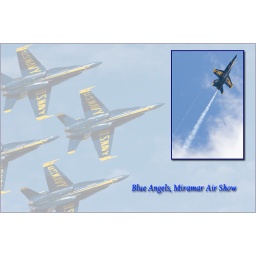
A shot of the Blue Angels flying over my house during a recent Miramar Air Show.